Duke of Rutland

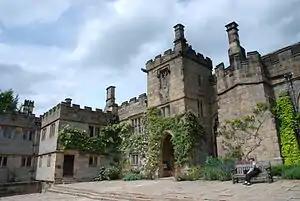
Haddon Hall, Nether Haddon, Derbyshire

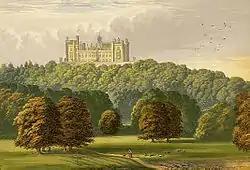
Belvoir Castle in the late 19th century

The Manners family own medieval Haddon Hall, Derbyshire and Belvoir Castle, Leicestershire that were successively extended and rebuilt until the 19th century. Some rooms in both buildings are open to the public. They are Grade I in architecture, set in listed parks, woodland and gardens and span a central water feature, which acted as models for other landscaped estates.